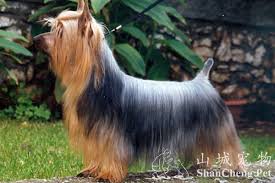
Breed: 231-n000081-silky_terrier